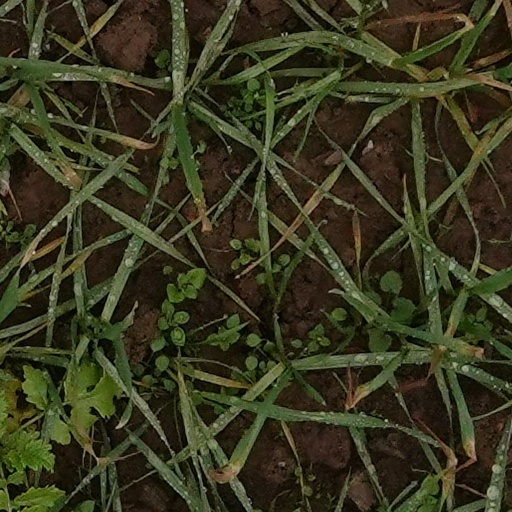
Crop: wheat